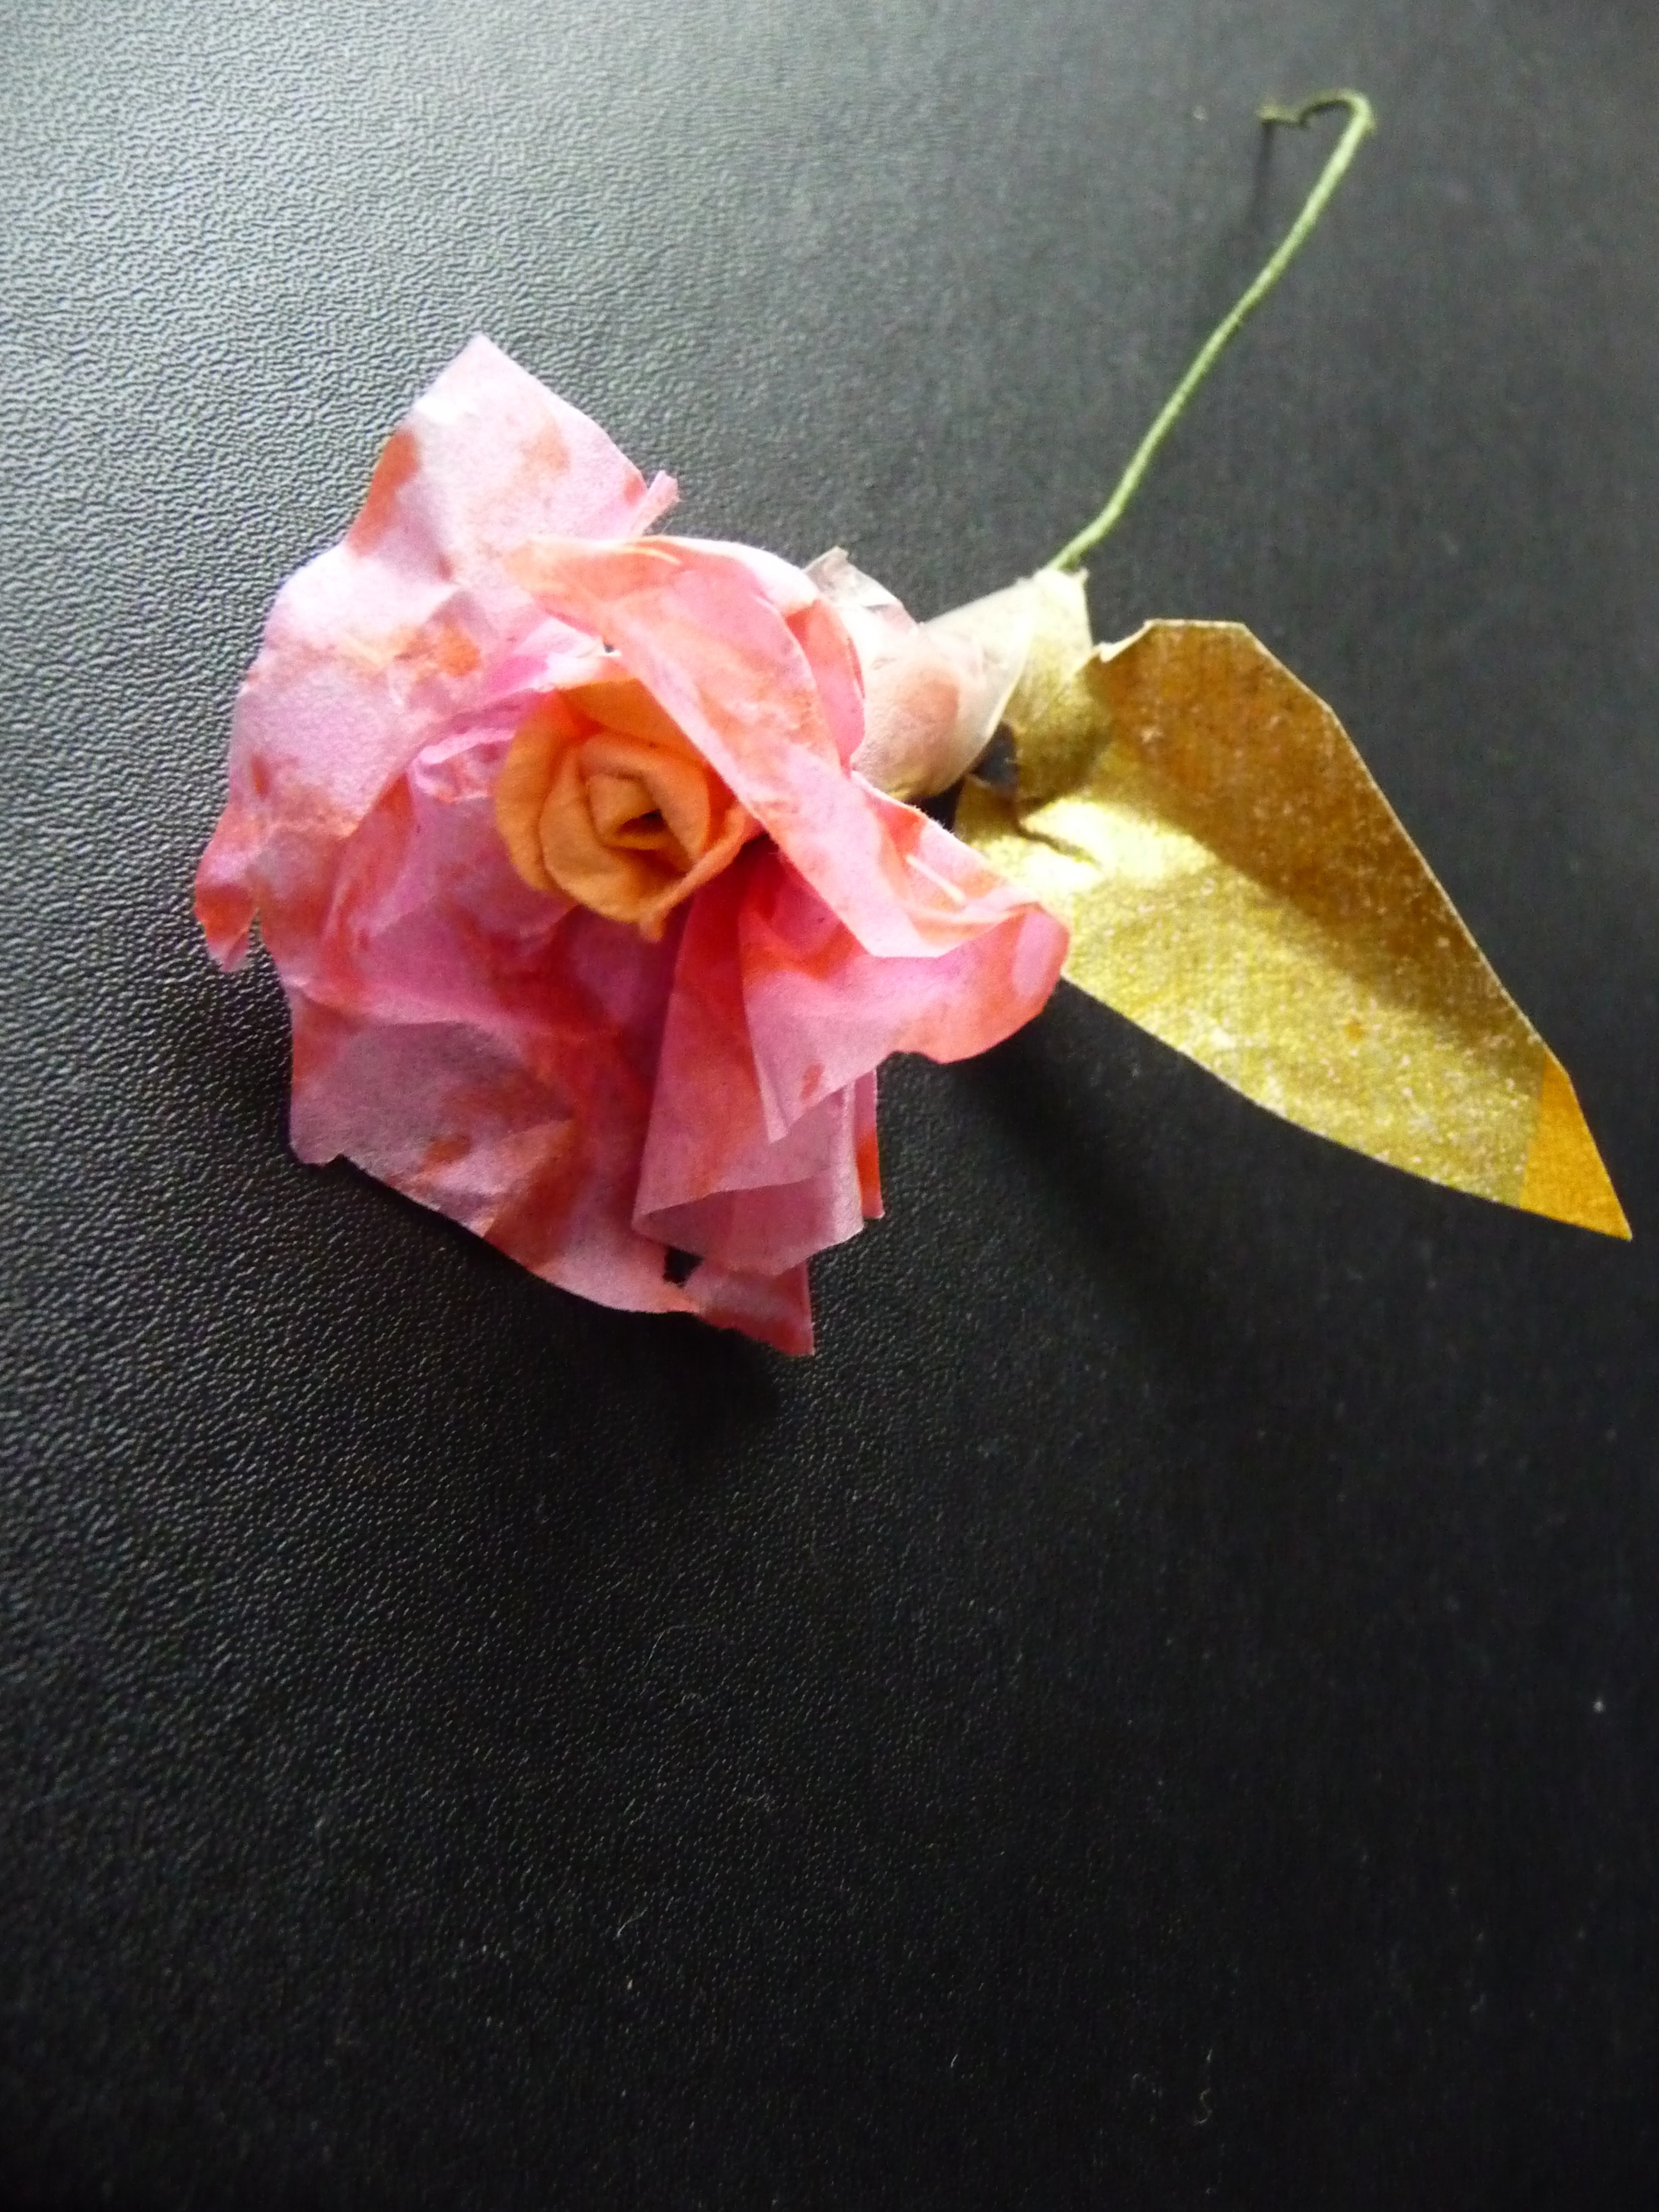
plant, leaf, flower, petal, gift, rose, red, black, yellow, pink, paper, material, flowers, art, handmade, macro photography, flowering plant, garden roses, rose family, flower bouquet, land plant, fashion accessory, origami paper, paper flower